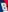
Number: 8